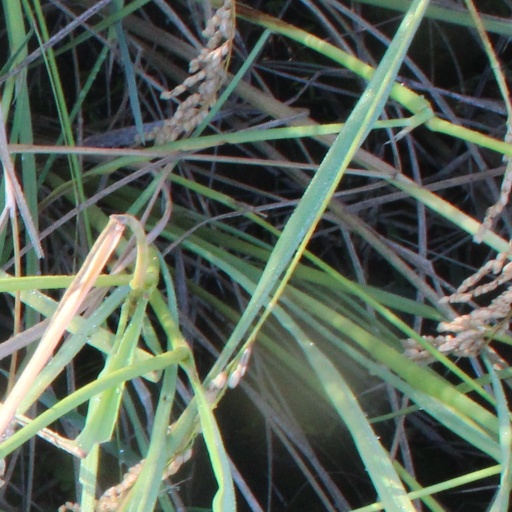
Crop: rice